Corey Vidal

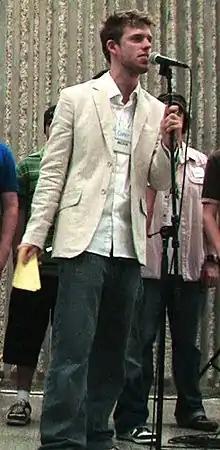
Corey Vidal hosting the 888 YouTube Gathering in Toronto, 2008

Corey Vidal (born December 7, 1986) is a Canadian YouTube content creator and entrepreneur. His YouTube videos have been seen over 100 million times and he has over 200,000 subscribers. In December 2007, Corey was one of the first Canadians to join the YouTube Partnership Program. In February 2013 he was named Niagara's Entrepreneur of the Year in Innovative Small Business for his video production company ApprenticeA Productions. He is the founder of Buffer Festival.